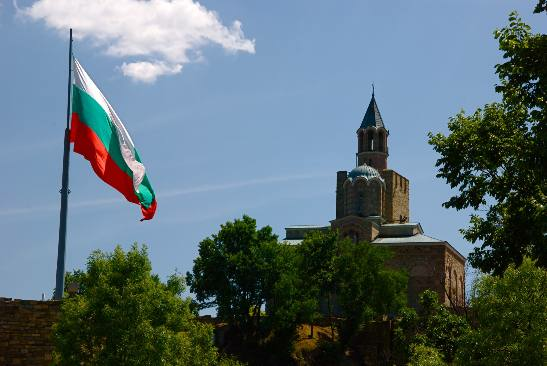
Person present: No